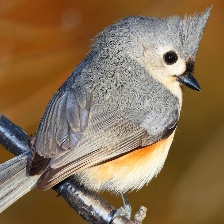
Species: TIT MOUSE
Scientific name: PARIDAE
ImageNet parent category: chickadee